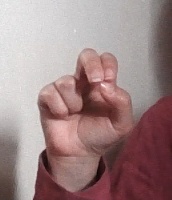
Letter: gaaf